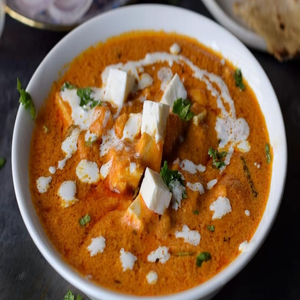
Dish: paneer